Floris Kaayk

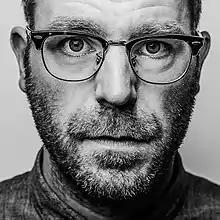

Floris Kaayk (born 1982) is a Dutch digital artist. He grew up in Tiel as the son of artist couple Coen and Guusje Kaayk. Kaayk graduated summa cum laude from the animation department of AKV St. Joost academy of Art and Design in Breda, and gained a Master of Fine Arts degree from the Sandberg Institute in Amsterdam. His work focuses on futuristic concepts and fantasies, and visualises technological progress, sometimes by demonstrating its advantages and at other times by presenting negative consequences.